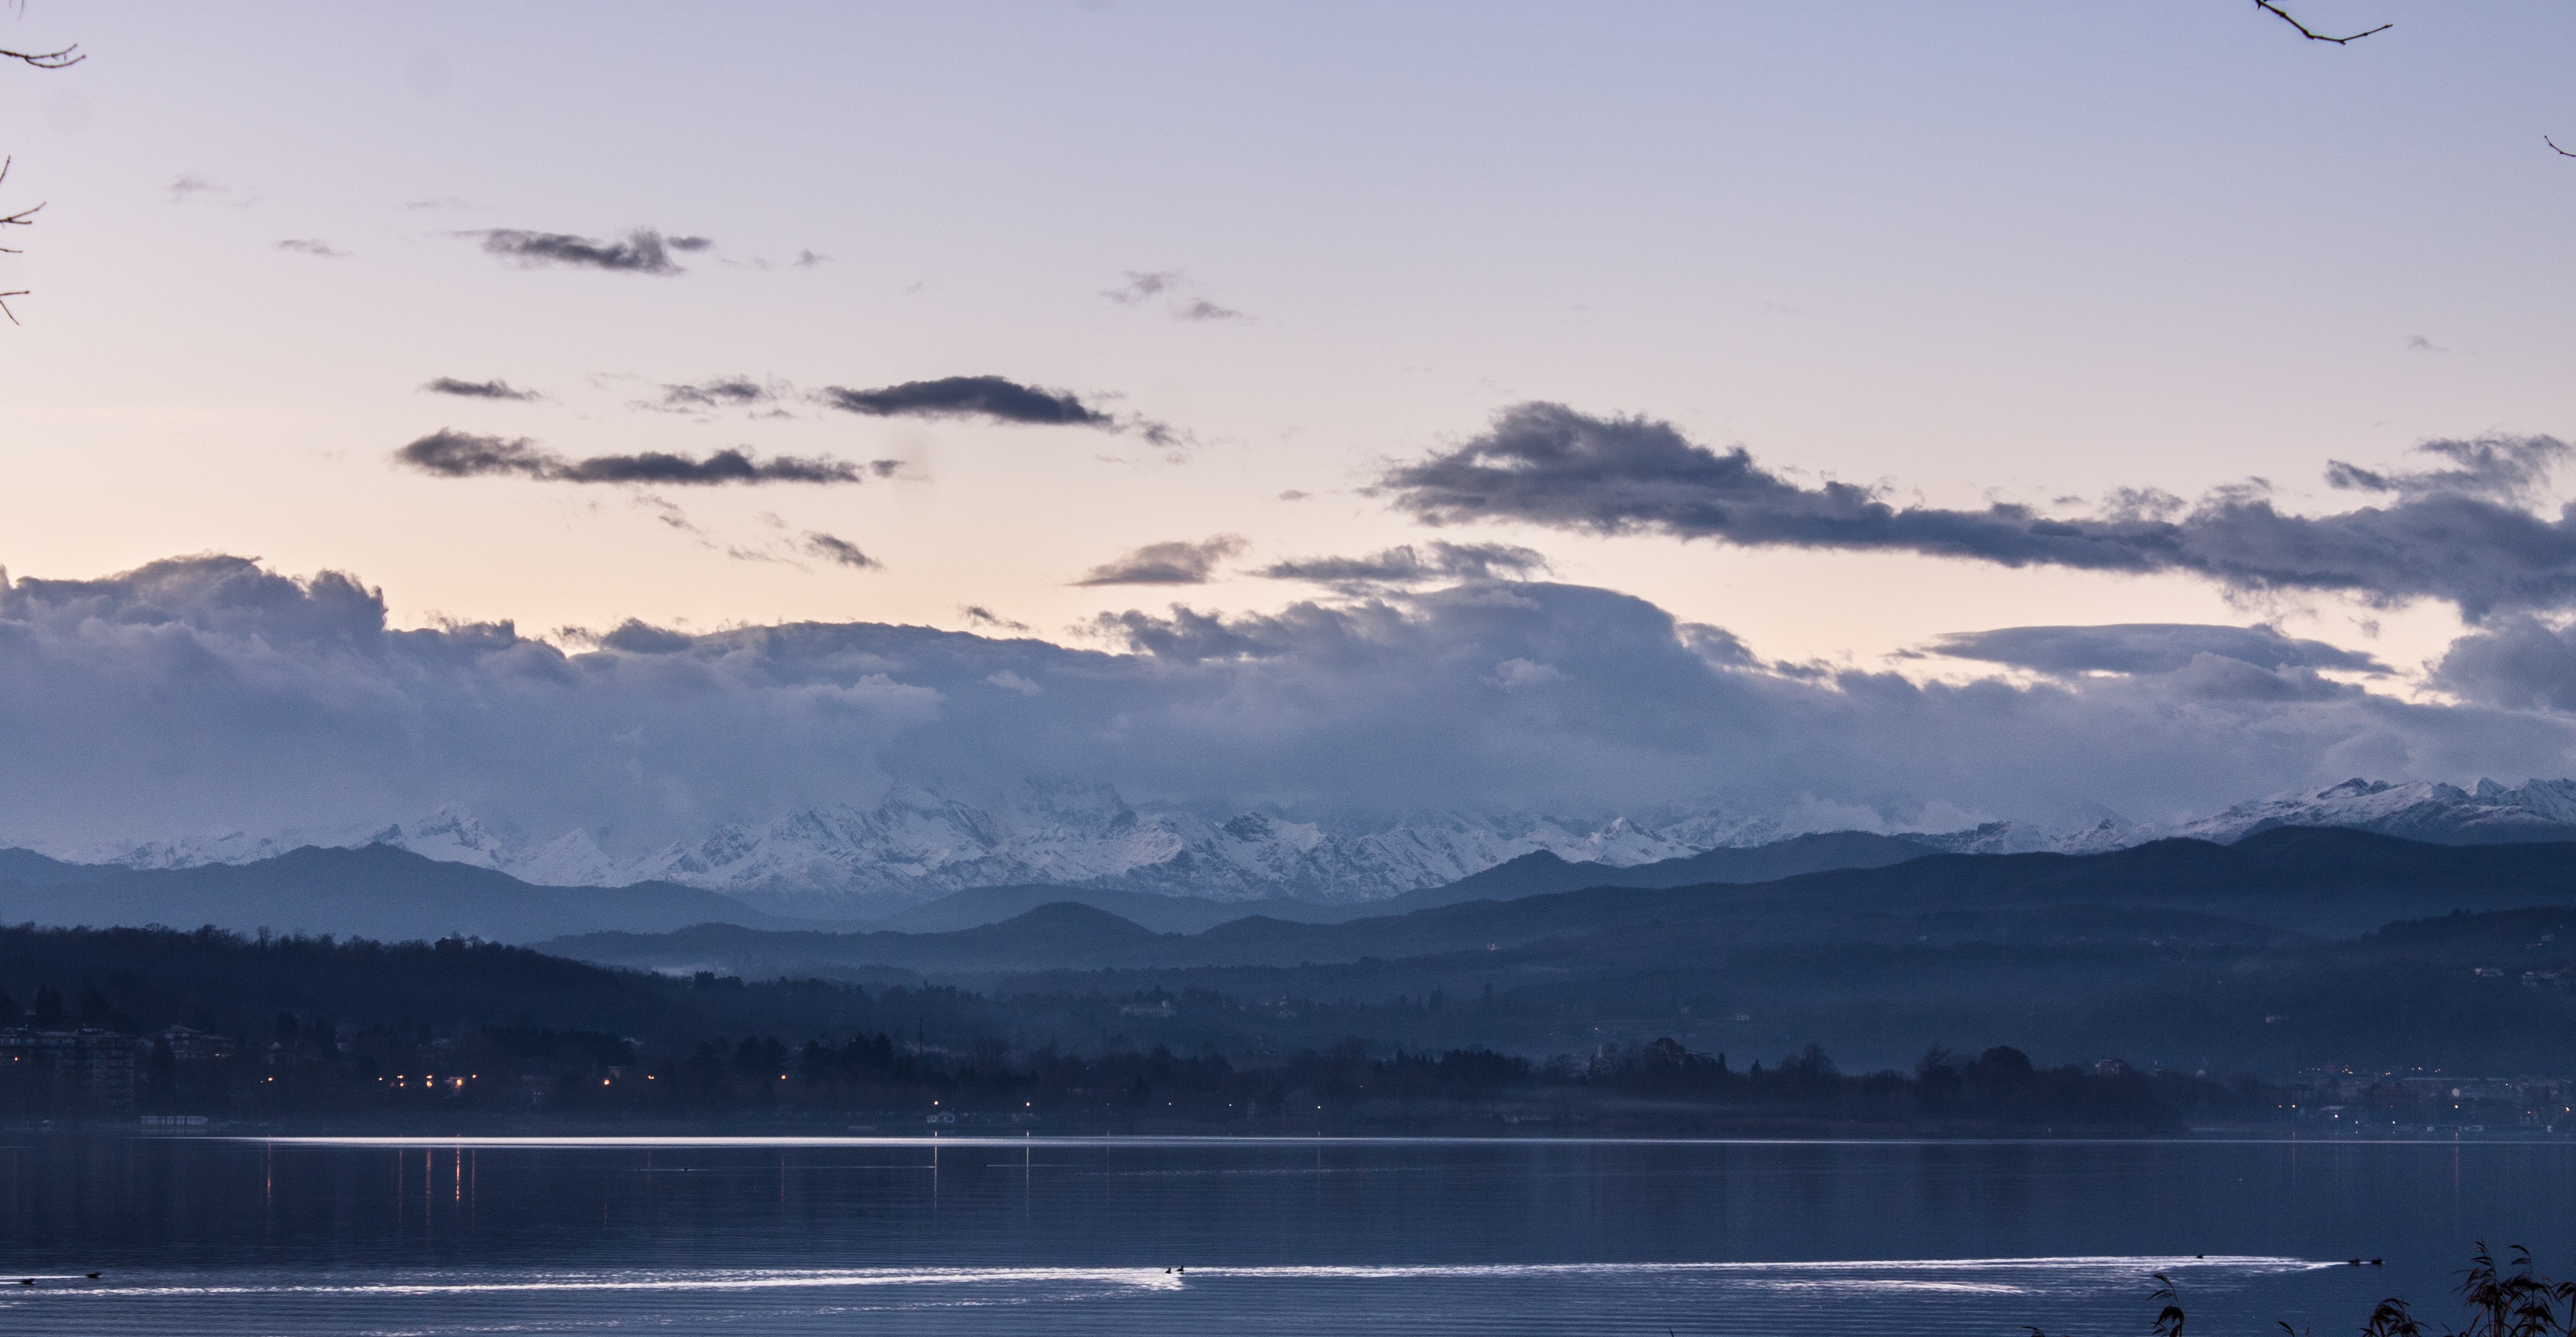
horizon, mountain, snow, winter, cloud, sky, sunrise, mist, morning, lake, dawn, mountain range, panorama, dusk, reflection, weather, fjord, reservoir, arctic, loch, atmospheric phenomenon, mountainous landforms